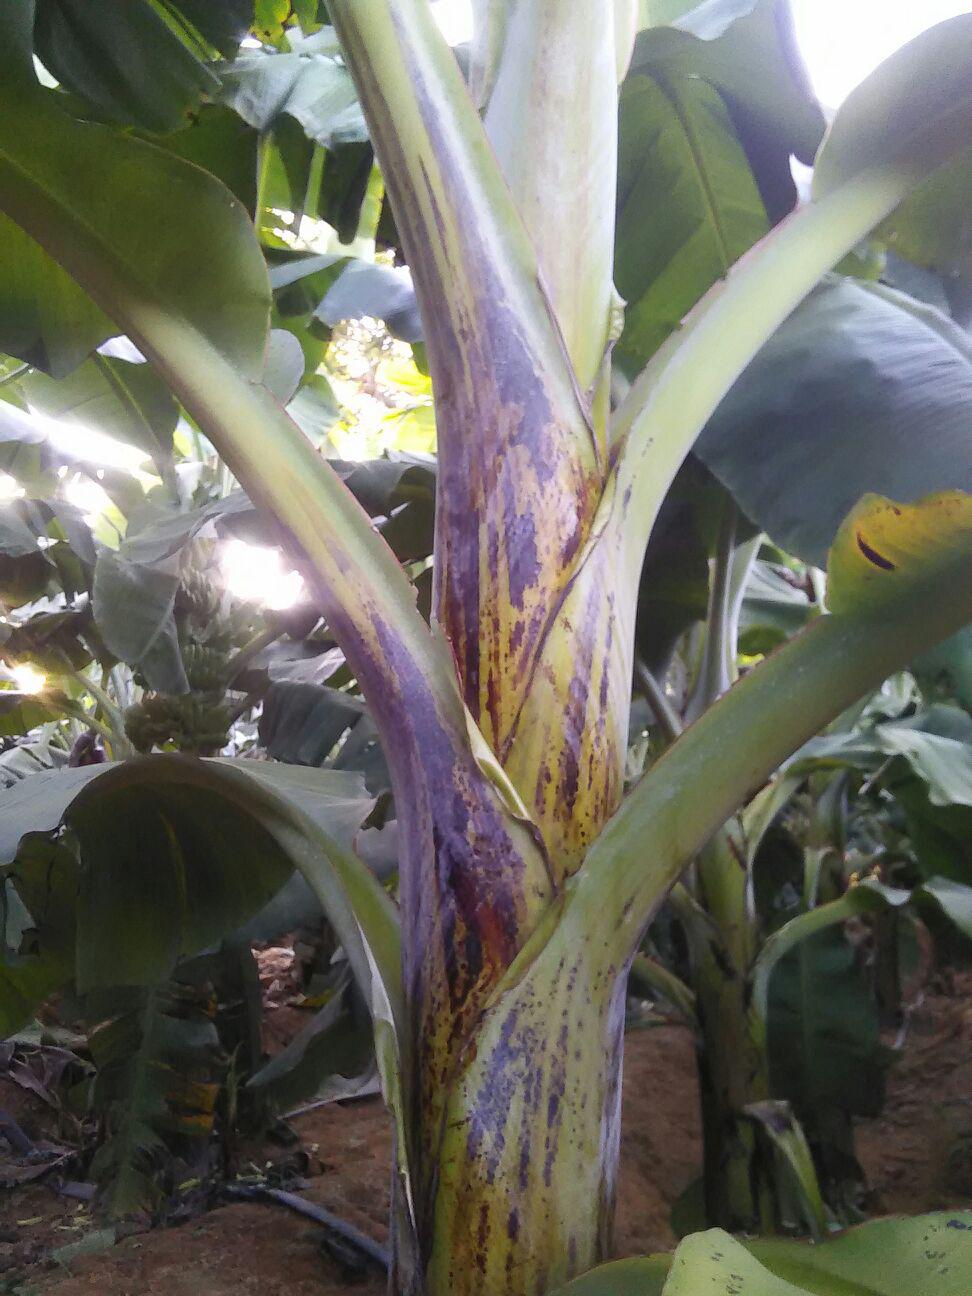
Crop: unknown
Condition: banana_banana_black_streak